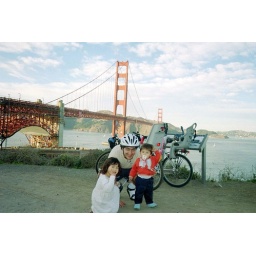
naomi fotenos noah fotenos anthony fotenos pose at golden gate bridge bike ride by stf filed underwhat